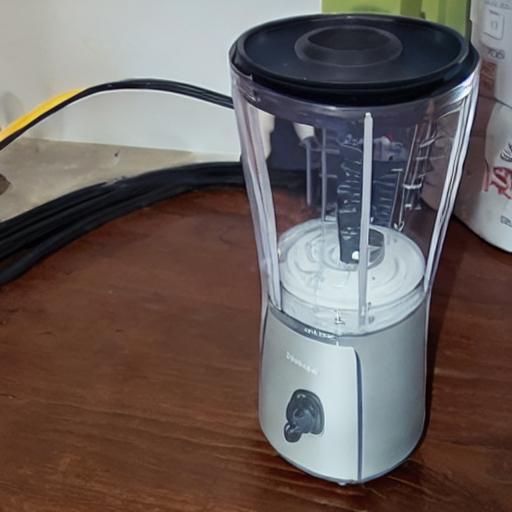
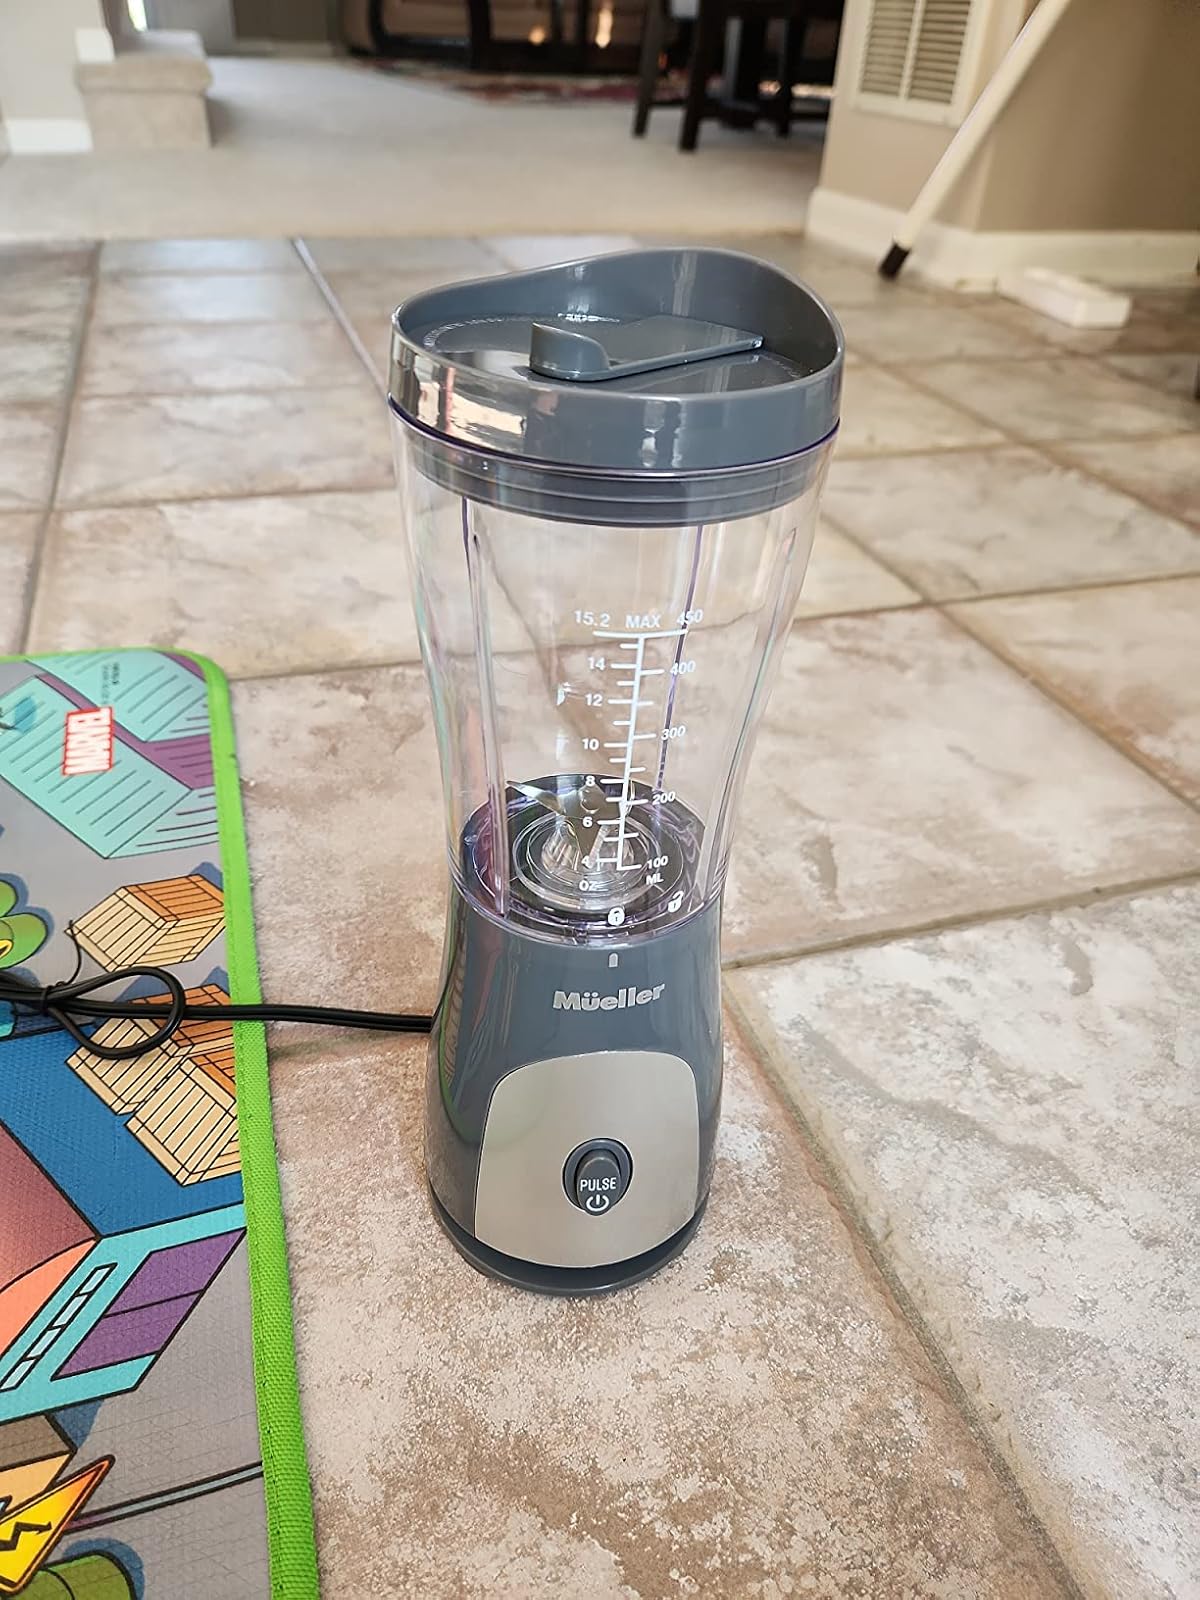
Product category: items_blender
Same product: no